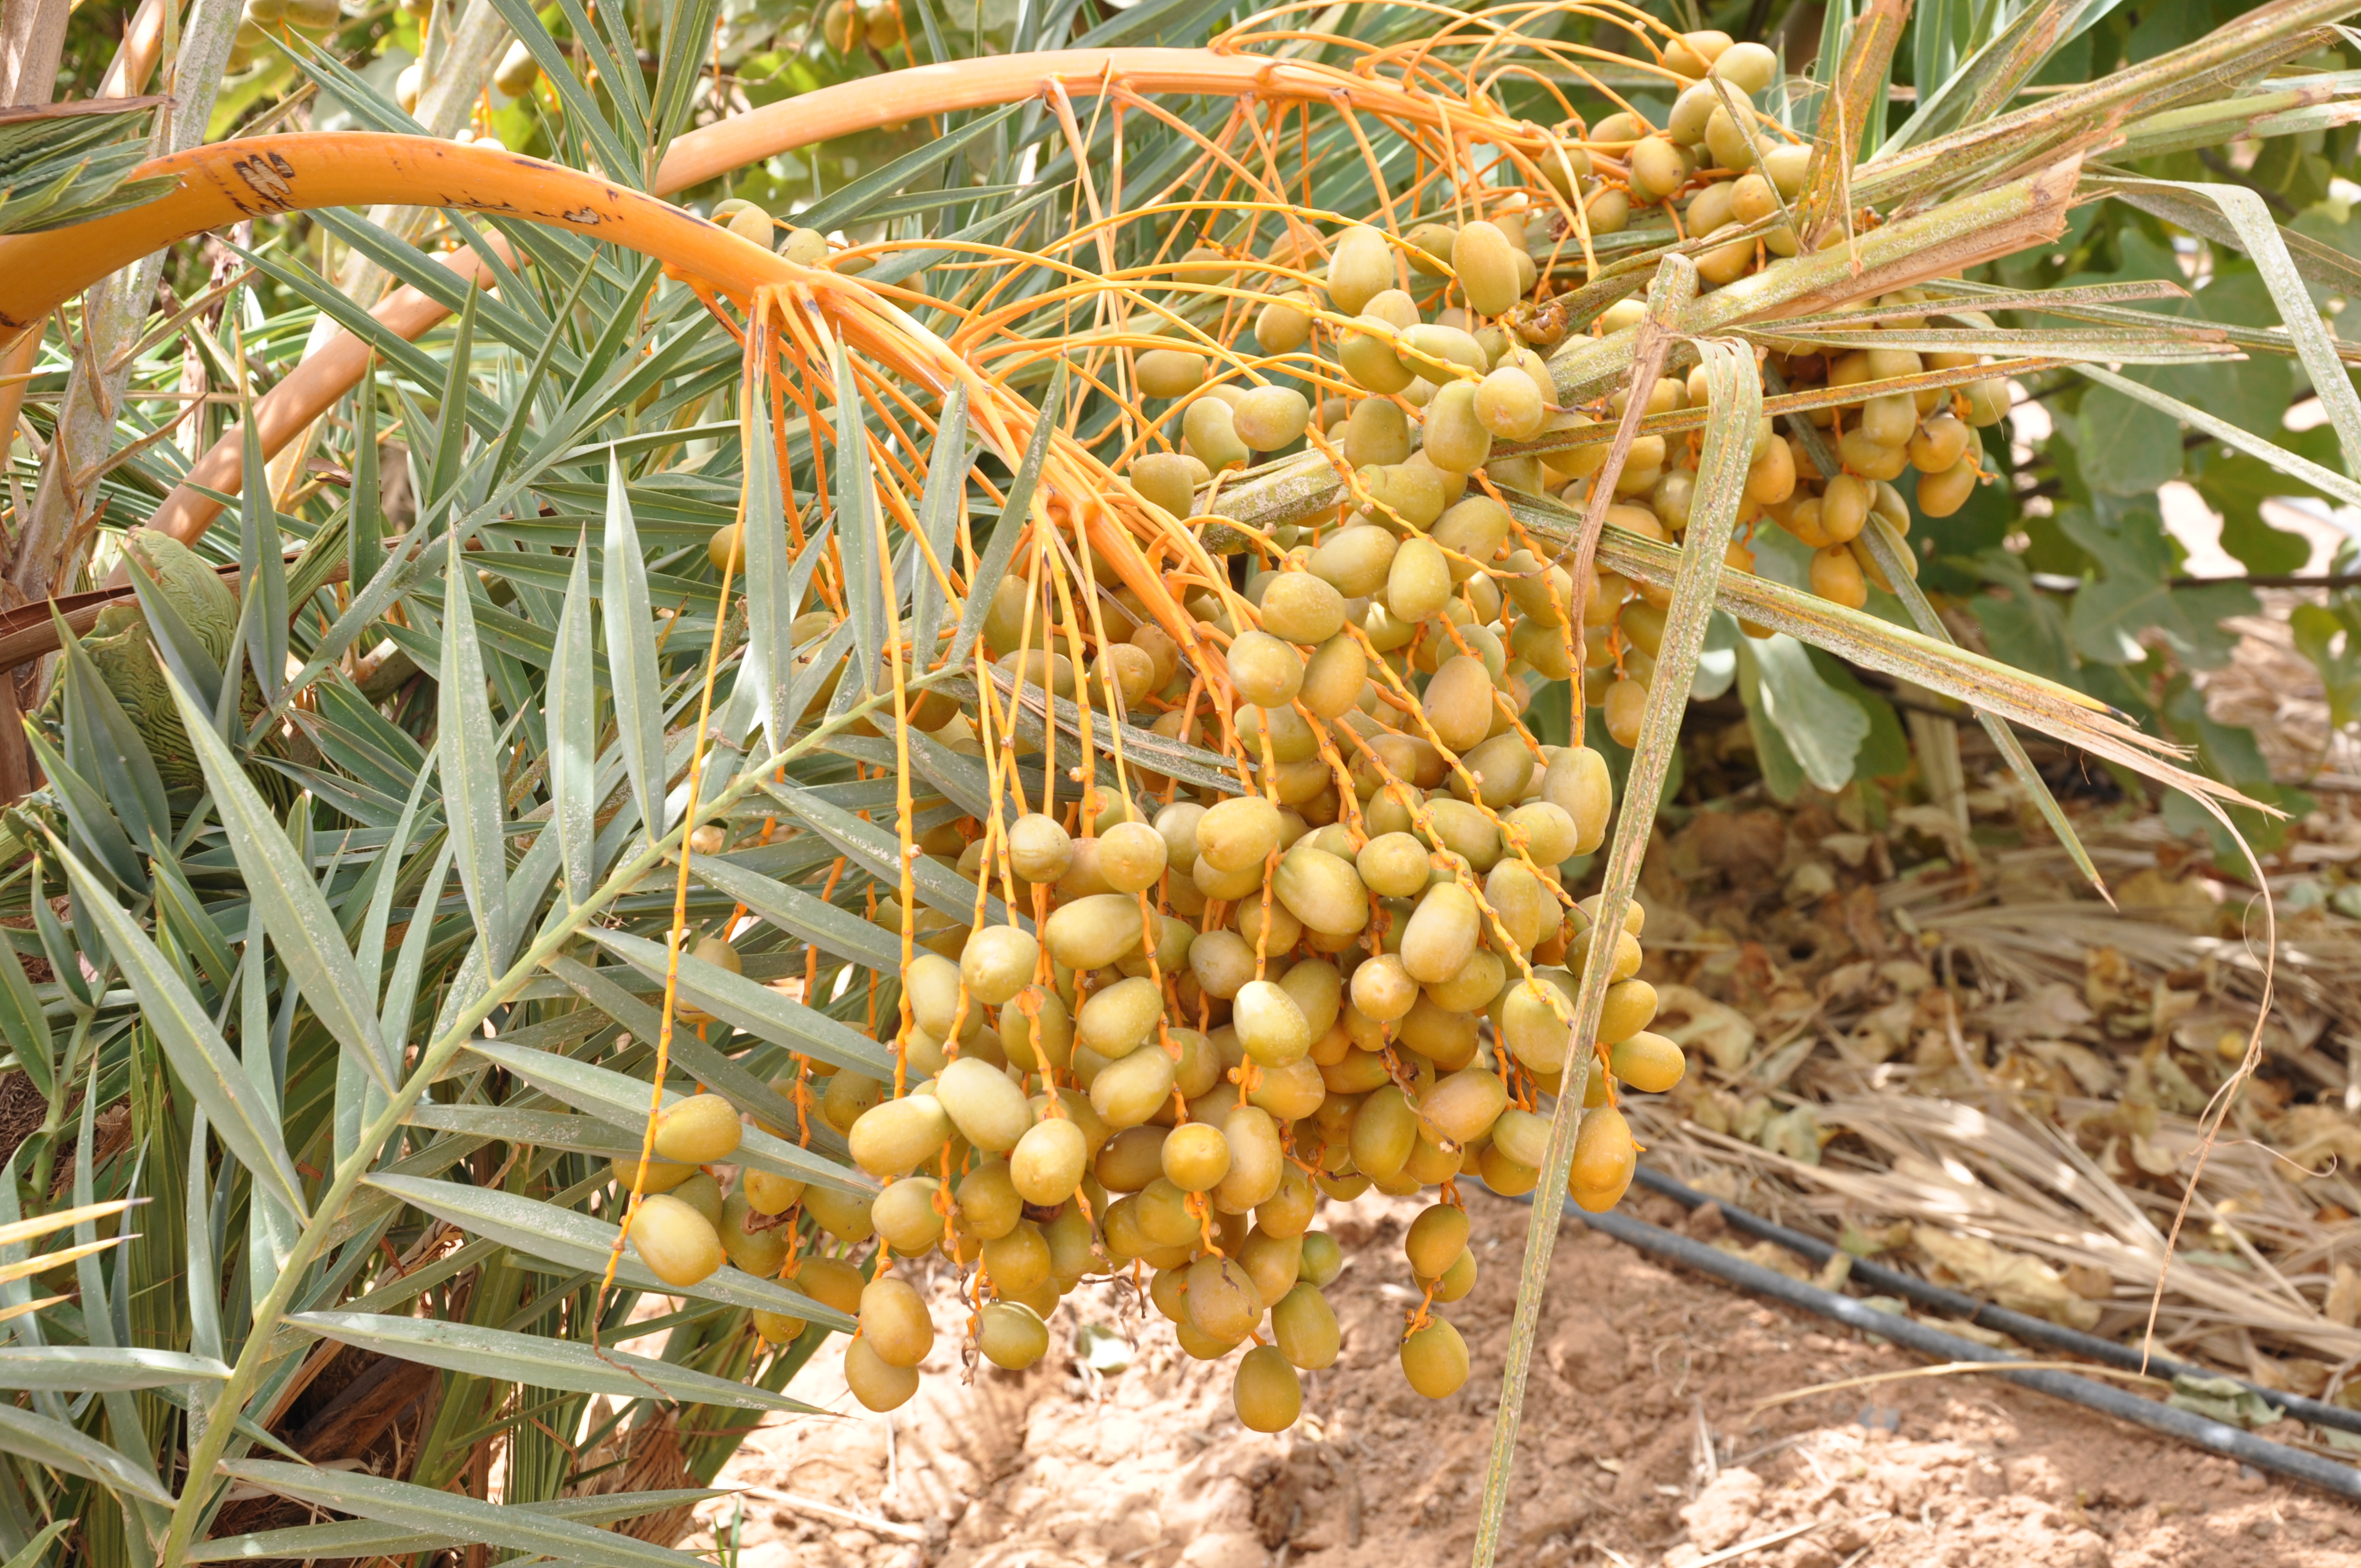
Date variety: Boufagous